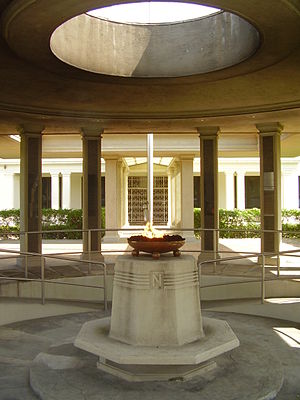
Martyrenes dag (Panama)
Monoment for Matyrenes dag
Martyrenes dag er en helligdag i Panama til minde om oprøret over uafhængigheden af Panamakanalzonen 9. januar 1964. Oprøret startede efter, at Panamas flag blev revet i stykker ender en konflikt mellem panamanske studenter og kanalzonens politi. Oprøret bliver karakteriseret som en vigtig faktor i USA's beslutning om at overgive kontrollen over Panamakanalen og kanalzonen til Panama med underskrivelsen af Torrijos-Carter-traktaterne i 1977.